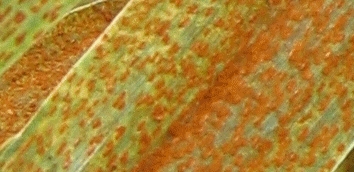
Label: Wheat___Brown_Rust